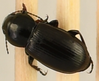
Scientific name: Amara alpina
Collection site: Niwot Ridge NEON (NIWO), plot NIWO_006